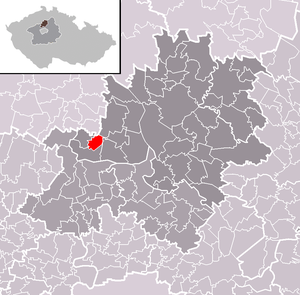
Spomyšl est une commune du district de Mělník, dans la région de Bohême-Centrale, en Tchéquie. Sa population s'élevait à 526 habitants en 2020.